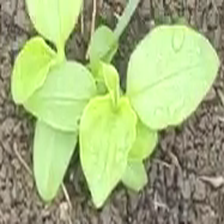
Weed species: Kena_(Commplina_benghalensio)